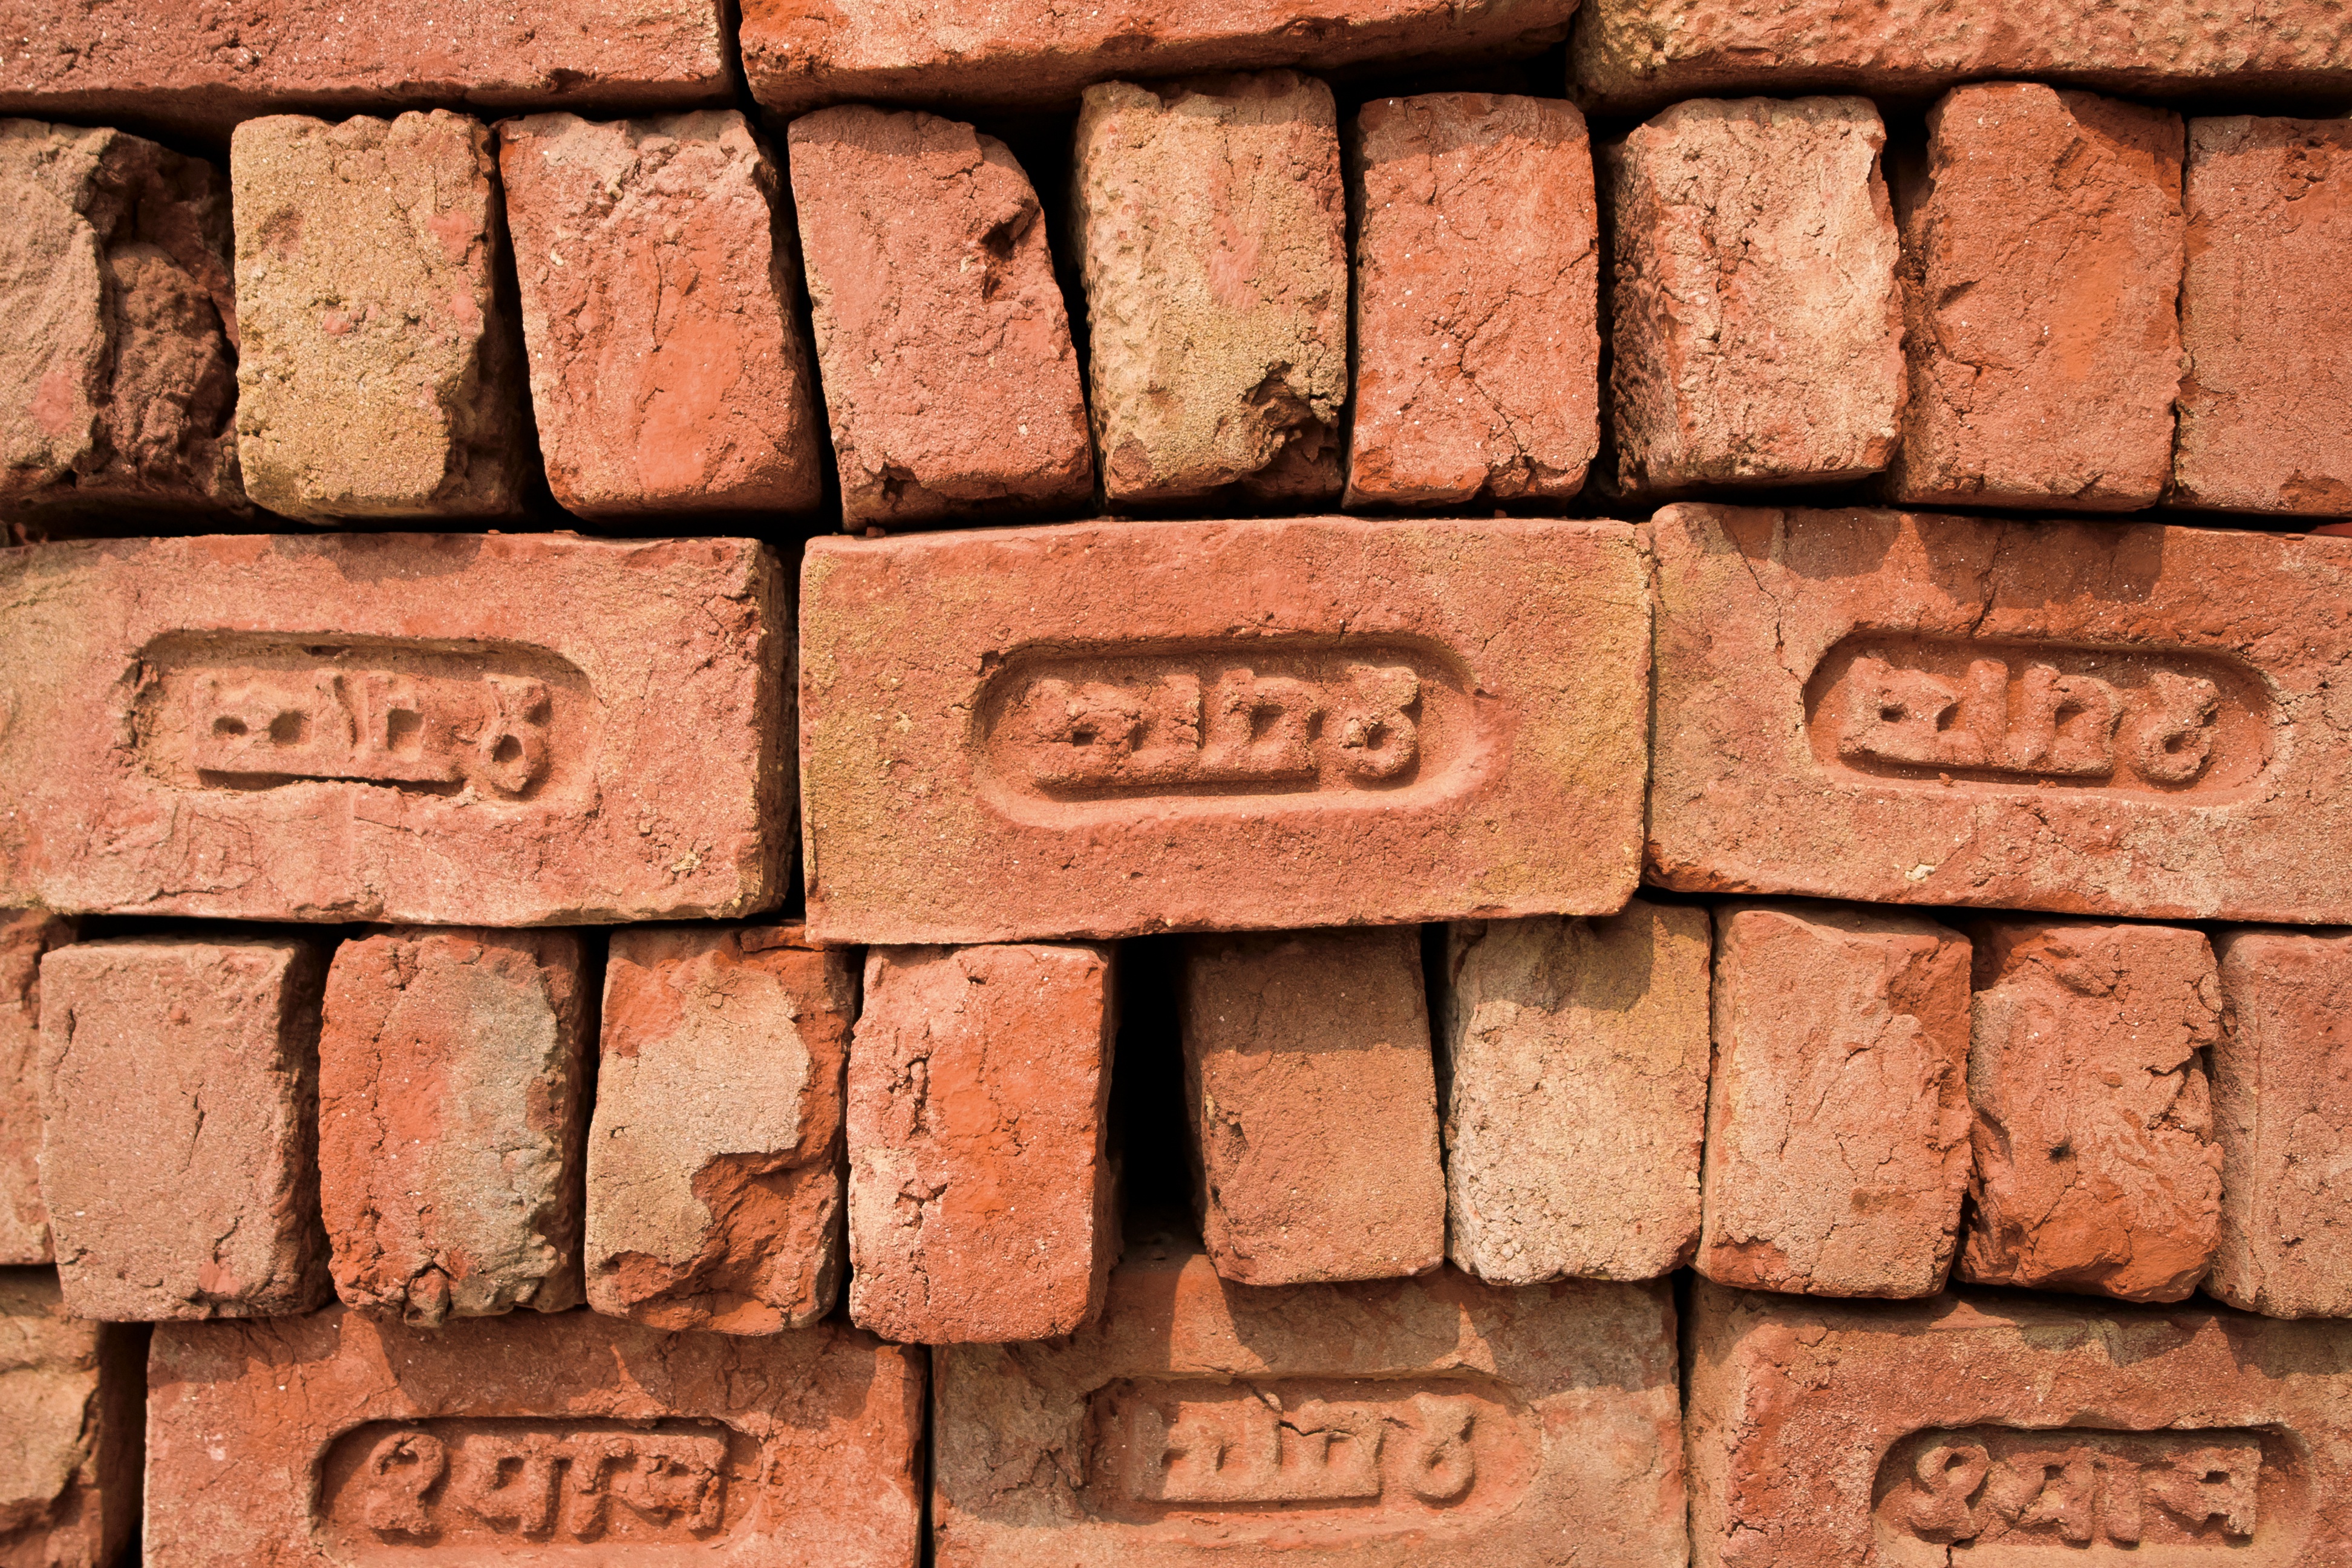
wood, wall, red, soil, brick, material, font, brickwork, indian, sanskrit, inscriptive